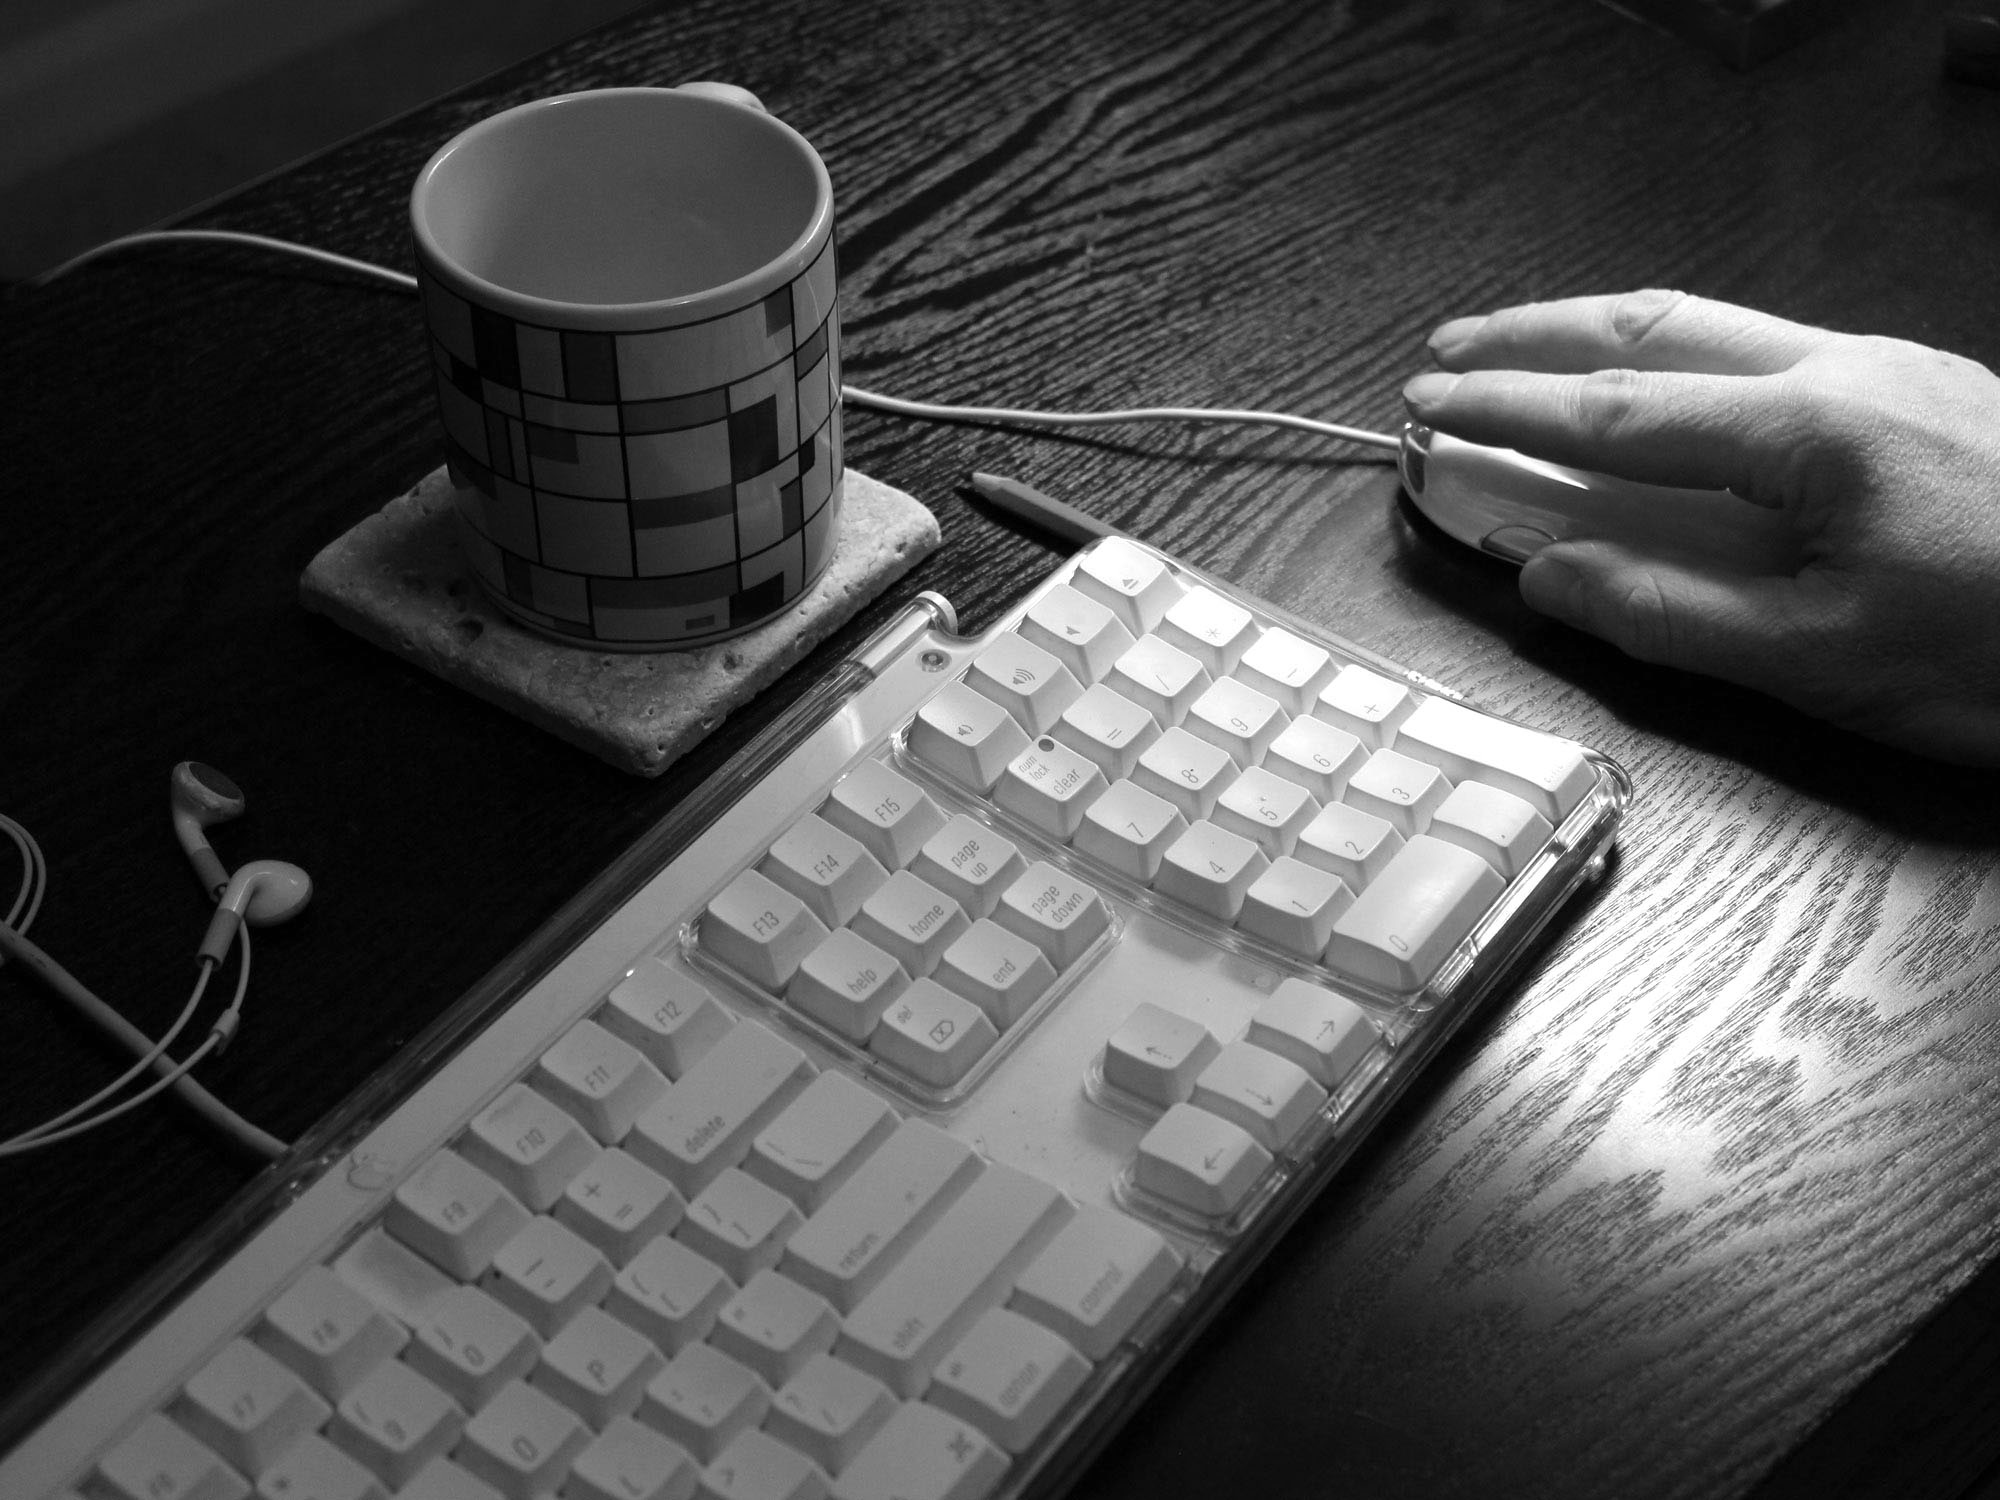
computer, writing, hand, black and white, keyboard, technology, white, photography, mouse, desktop, black, monochrome, computer keyboard, monochrome photography, electronic device